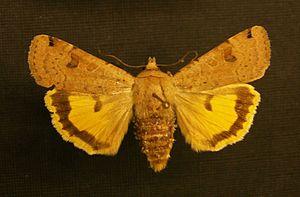
Le genre Noctua regroupe des lépidoptères nocturnes de la famille des Noctuidae, sous-famille des Noctuinae, tribu des Noctuini, sous-tribu des Noctuina.